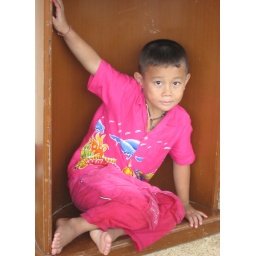
boy in pink